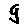
Label: 9